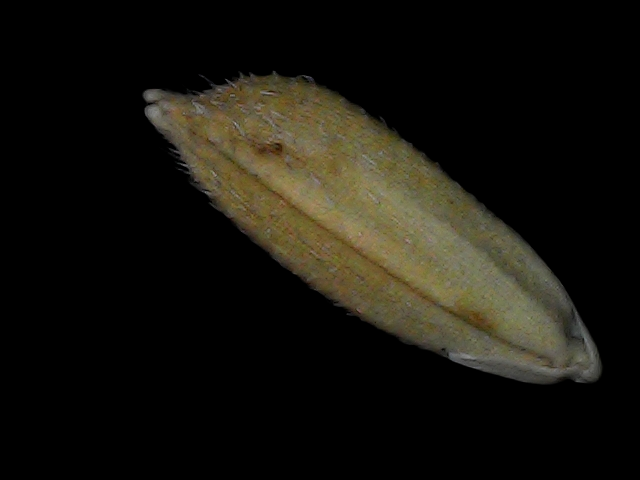
Rice variety: Bd93